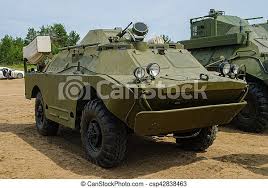
Label: BTR